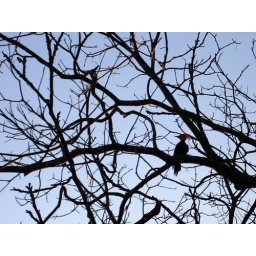
A red-crested woodpecker in pecan tree at dawn